Ecofeminism

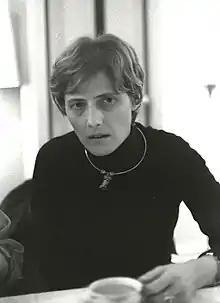
Petra Kelly

A reoccurring claim within ecofeminist literature is that masculinist structures justify their dominance through binary oppositions, these include but are not limited to: heaven/earth, mind/body, male/female, human/animal, spirit/matter, culture/nature, white/non-white, and abled/disabled. Oppression is reinforced by applying these binaries in social judgements of value/non-value. Ecofeminist theory asserts that capitalism is built on paternalist and masculinist values, such that the effects of capitalism can not benefit women.